Brooklyn Subdivision

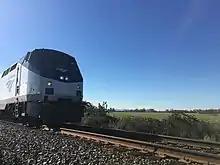
Amtrak on Brooklyn Subdivision outside of Keizer, Oregon

The Brooklyn Subdivision is a Union Pacific Railroad (UP) line in Oregon. The route stretches from Portland, south to Oakridge, in the foothills of the Cascade Range. The line was originally completed by the Southern Pacific Railroad on December 31, 1900.